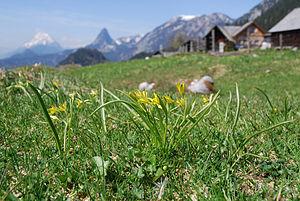
La Gagée jaune, également appelée Ornithogale jaune, est une petite plante à bulbe du genre des gagées et de la famille des Liliacées.